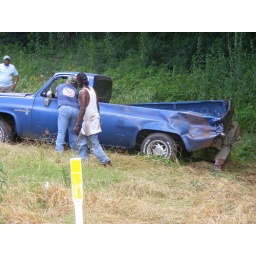
The black guy in the white tank is the driver. He had to kick out the front windshield to get out.